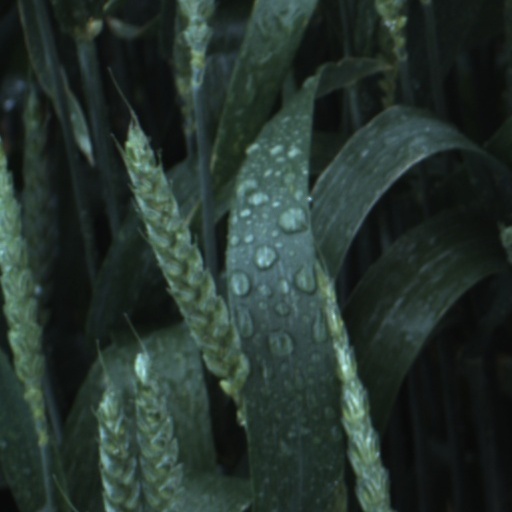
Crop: wheat